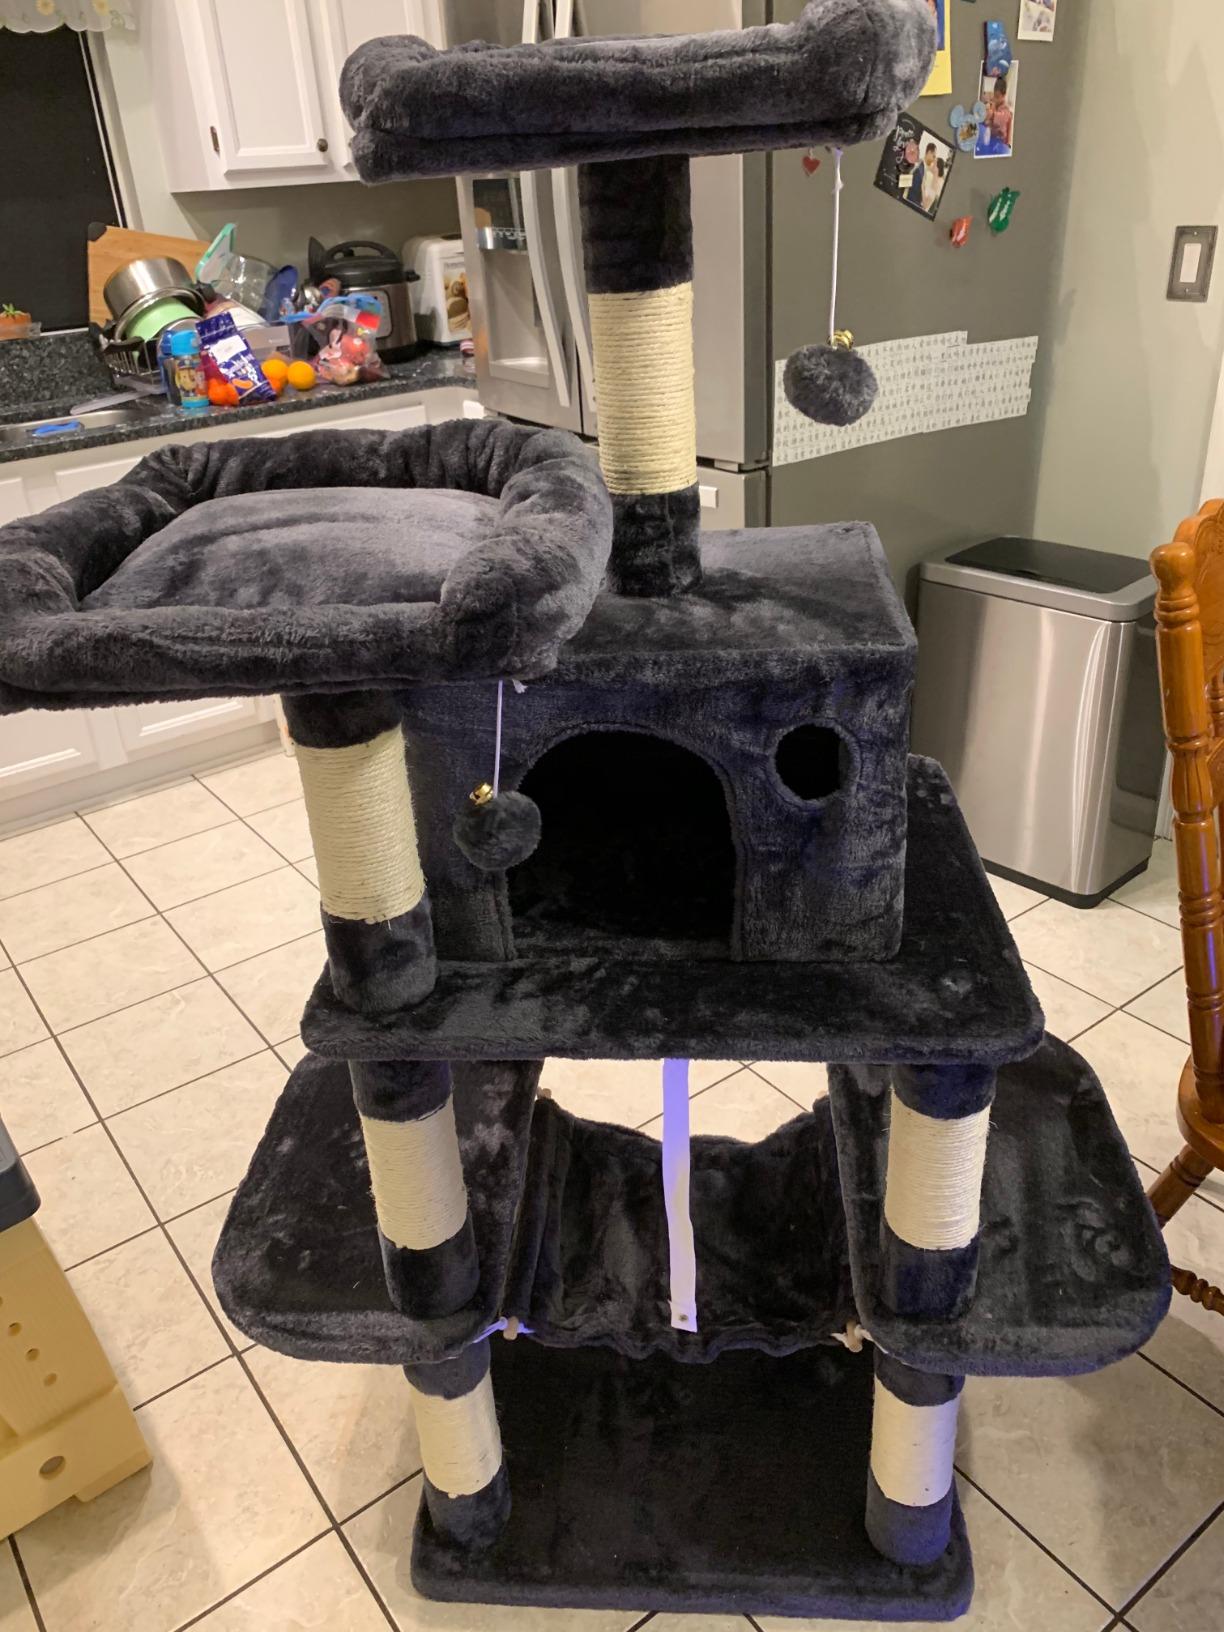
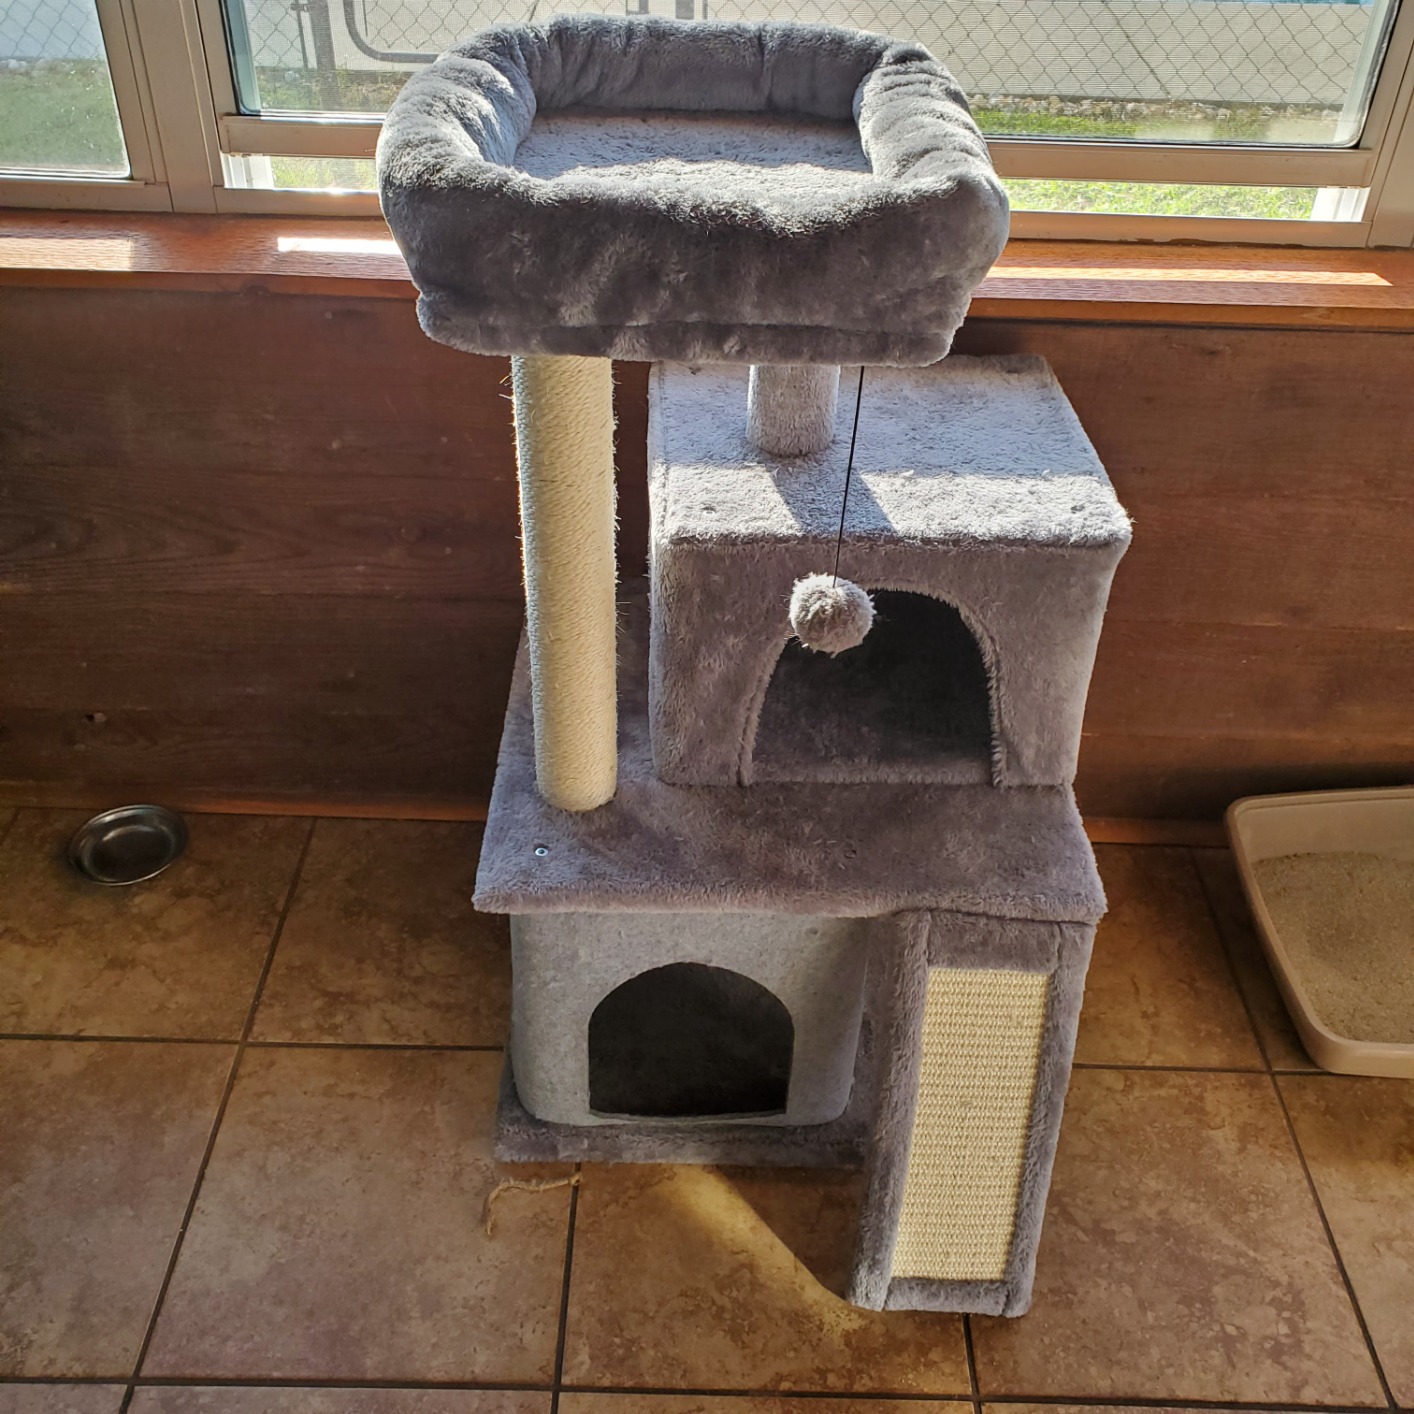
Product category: items_cat tree
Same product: no